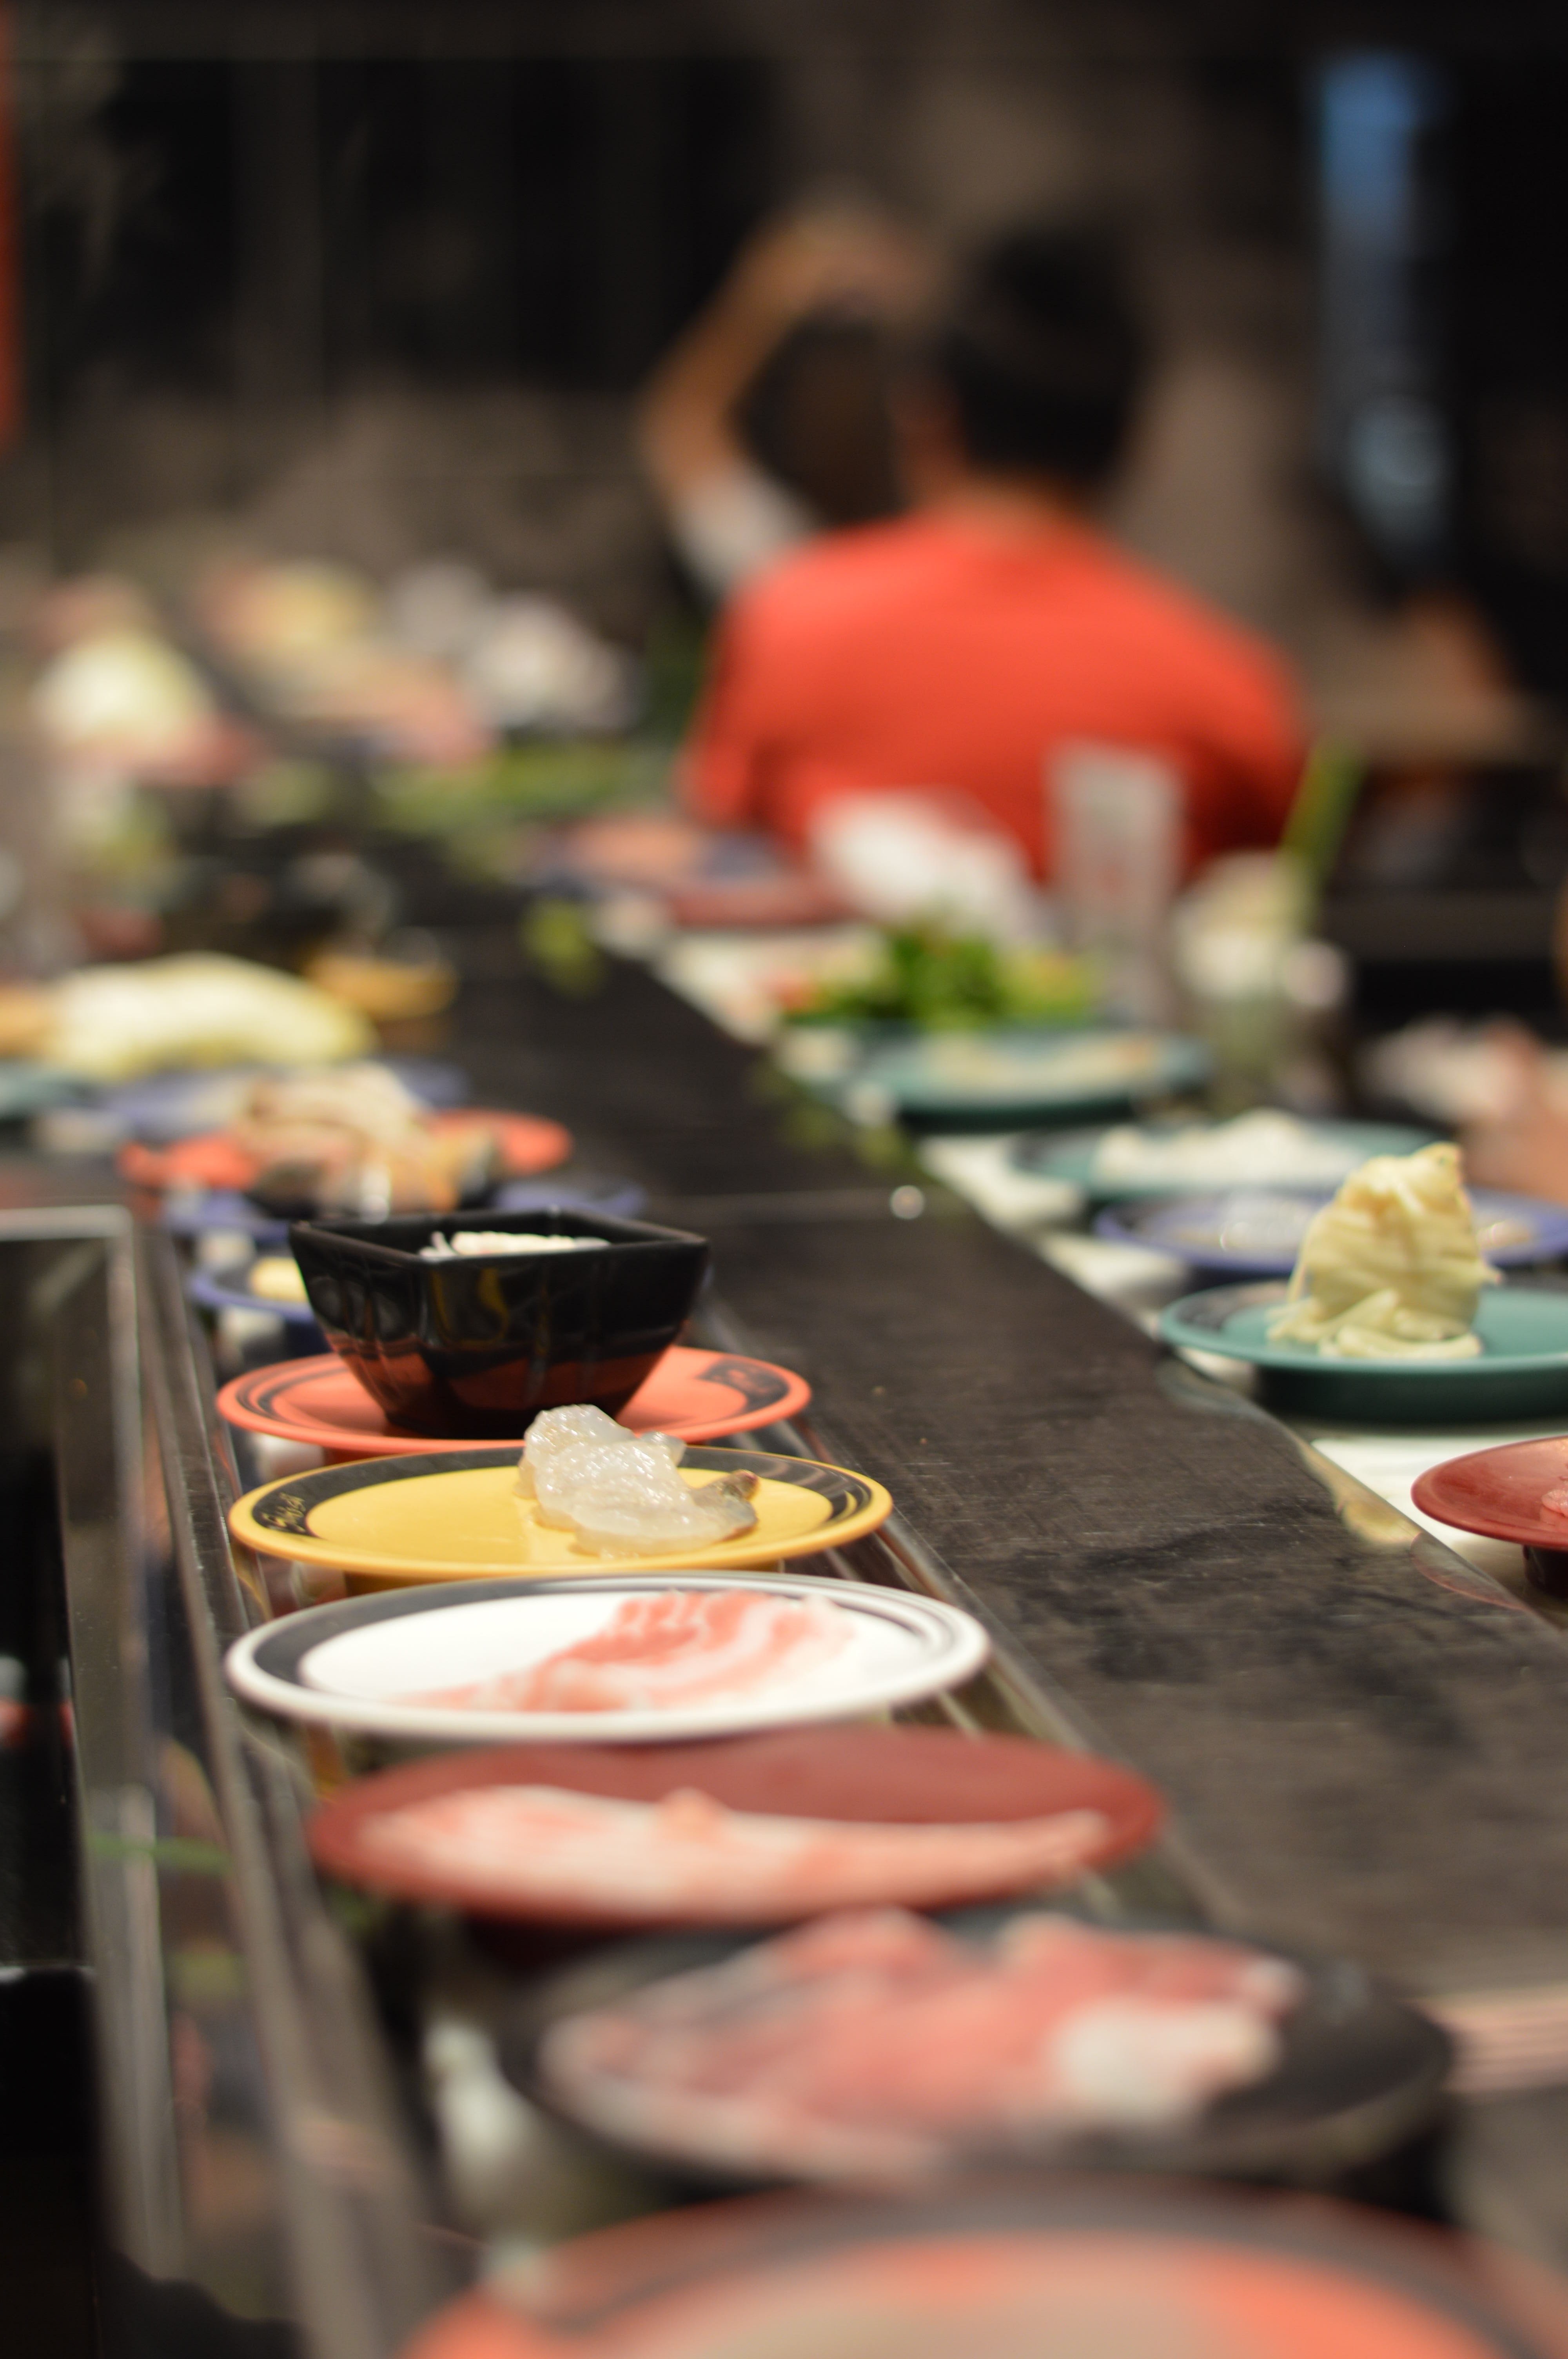
restaurant, dish, meal, food, red, plate, market, lunch, soup, buffet, thailand, sushi, belt, eating, container, bangkok, brunch, japan food, foodstuff, soup pot, sense, put the food, self service